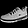
Label: Sneaker